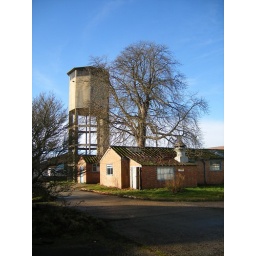
The water tower looking splendid in the sun at the old Vokes factory near Pirbright.